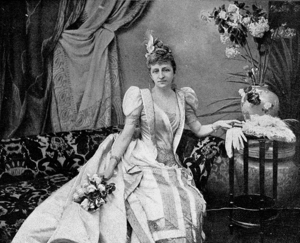
Photographie vers 1880 de la princesse de Sagan née Jeanne Seillière (1839-1905) parue dans l'Illustration, n° 3269, 21 octobre 1905.
Jeanne Seillière, née Anne Alexandrine Jeanne Marguerite Seillière à Paris le 20 avril 1839, et morte à Ferrière-sur-Beaulieu le 12 octobre 1905, « princesse de Sagan », est une collectionneuse de tableaux et un personnage de la vie mondaine française au XIXᵉ siècle.